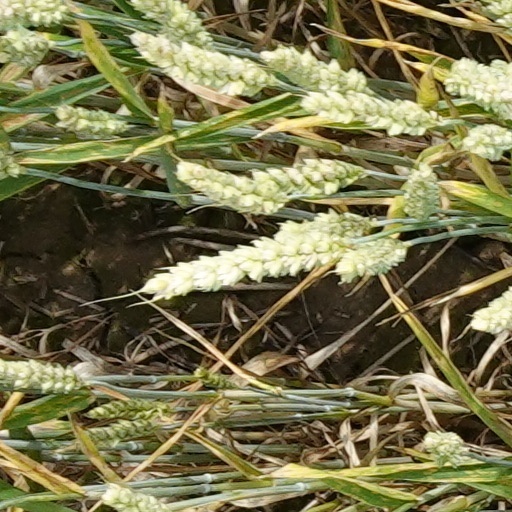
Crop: wheat